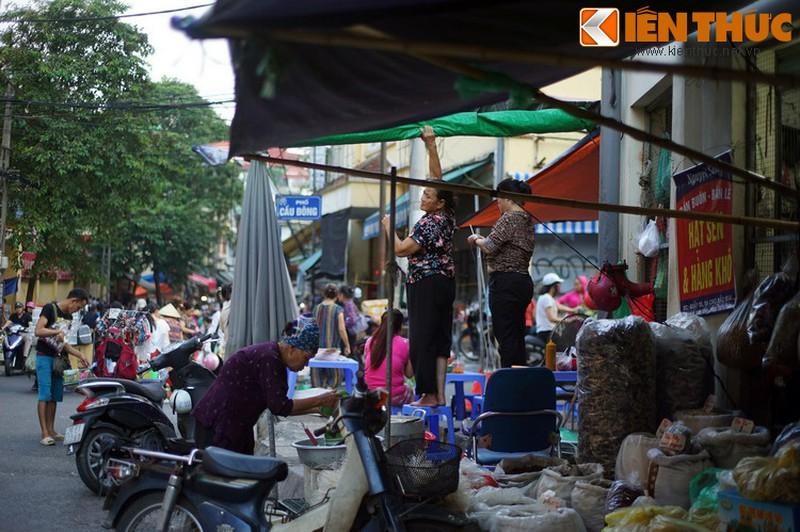
có một người phụ nữ đang với tay lên tấm bạt màu xanh lá cây